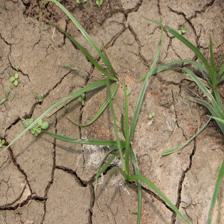
Label: Grass